Opening Act

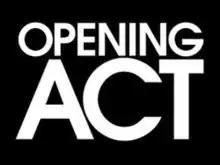

Opening Act is an American reality talent show on E! that debuted on July 9, 2012.